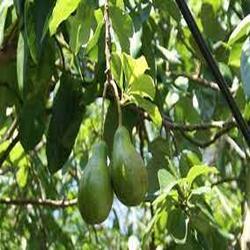
Label: Avocado